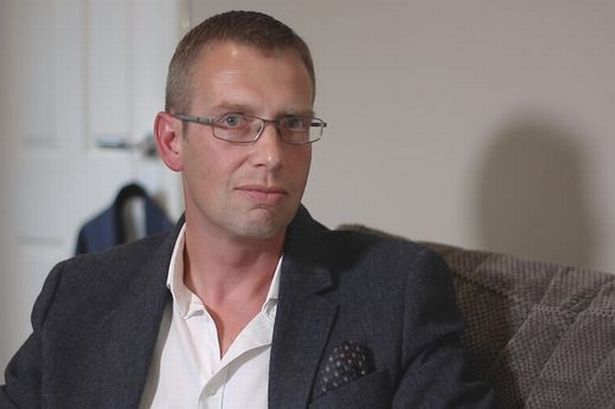
Gender: men